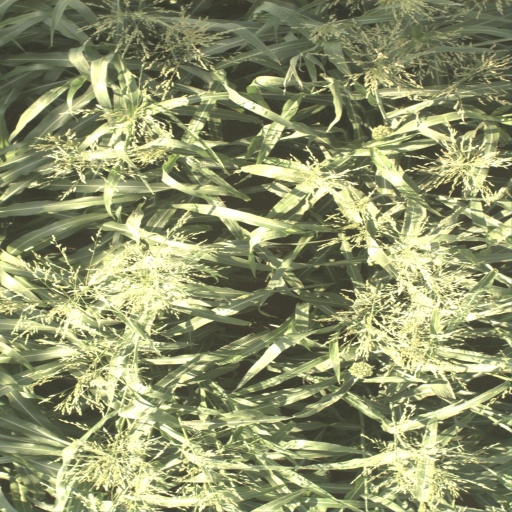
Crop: sorghum